Sons of Jacob Synagogue

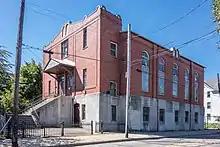
Another view

The Sons of Jacob Synagogue, officially Congregation Sons of Jacob, is an Orthodox Jewish congregation and historic synagogue and Jewish museum, located at 24 Douglas Avenue in Providence, Rhode Island, in the United States.